Hoabinhian

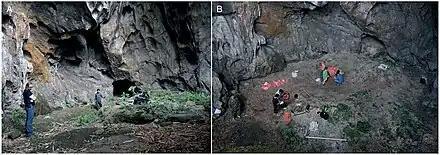
Hiem cave (inside)

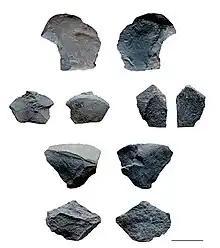
Hiem cave (selected flakes)

In 1927, Madeleine Colani published some details of her nine excavations in the northern Vietnamese province of Hòa Bình. As a result of her work the First Congress of Prehistorians of the Far East in 1932 agreed to define the Hoabinhian as: